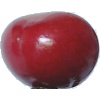
Label: Cherry 2